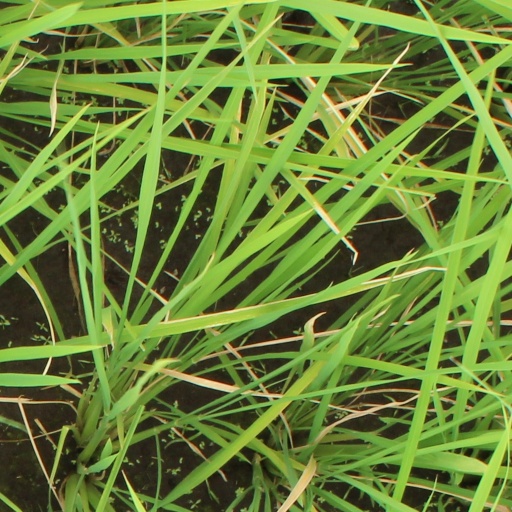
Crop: rice